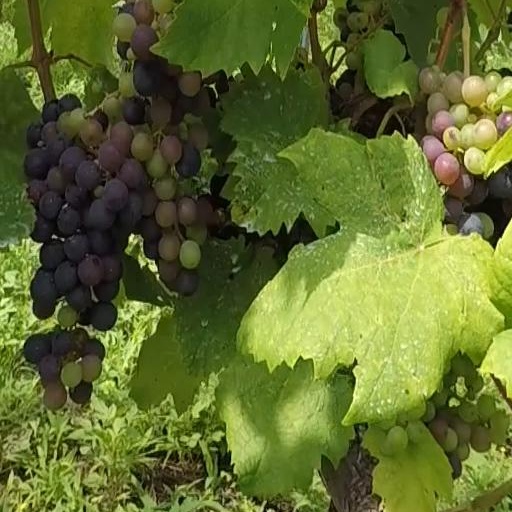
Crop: grape